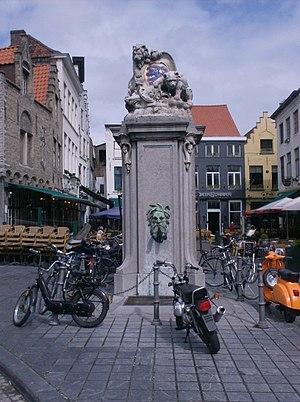
Cette page regroupe l'ensemble des monuments classés de la ville de Bruges pour les noms de rues de D à E.